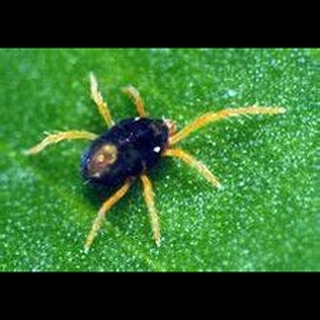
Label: wheat_mite